Sinhalite (horse)

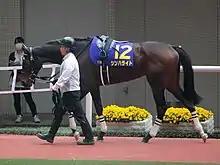
Sinhalite in 2016

Sinhalite (Japanese シンハライト, foaled 11 April 2013) is a Japanese Thoroughbred racehorse and broodmare. In a racing career which lasted from October 2015 until September 2016 she won five of her six races. After winning her only start as a juvenile she took a minor race on her three-year-old debut she won the Tulip Sho and then sustained her only defeat when finished a close second in the Oka Sho. At Tokyo in May she recorded her biggest win when taking the Yushun Himba. She returned in autumn to win the Rose Stakes but then sustained a leg injury which ended her track career.